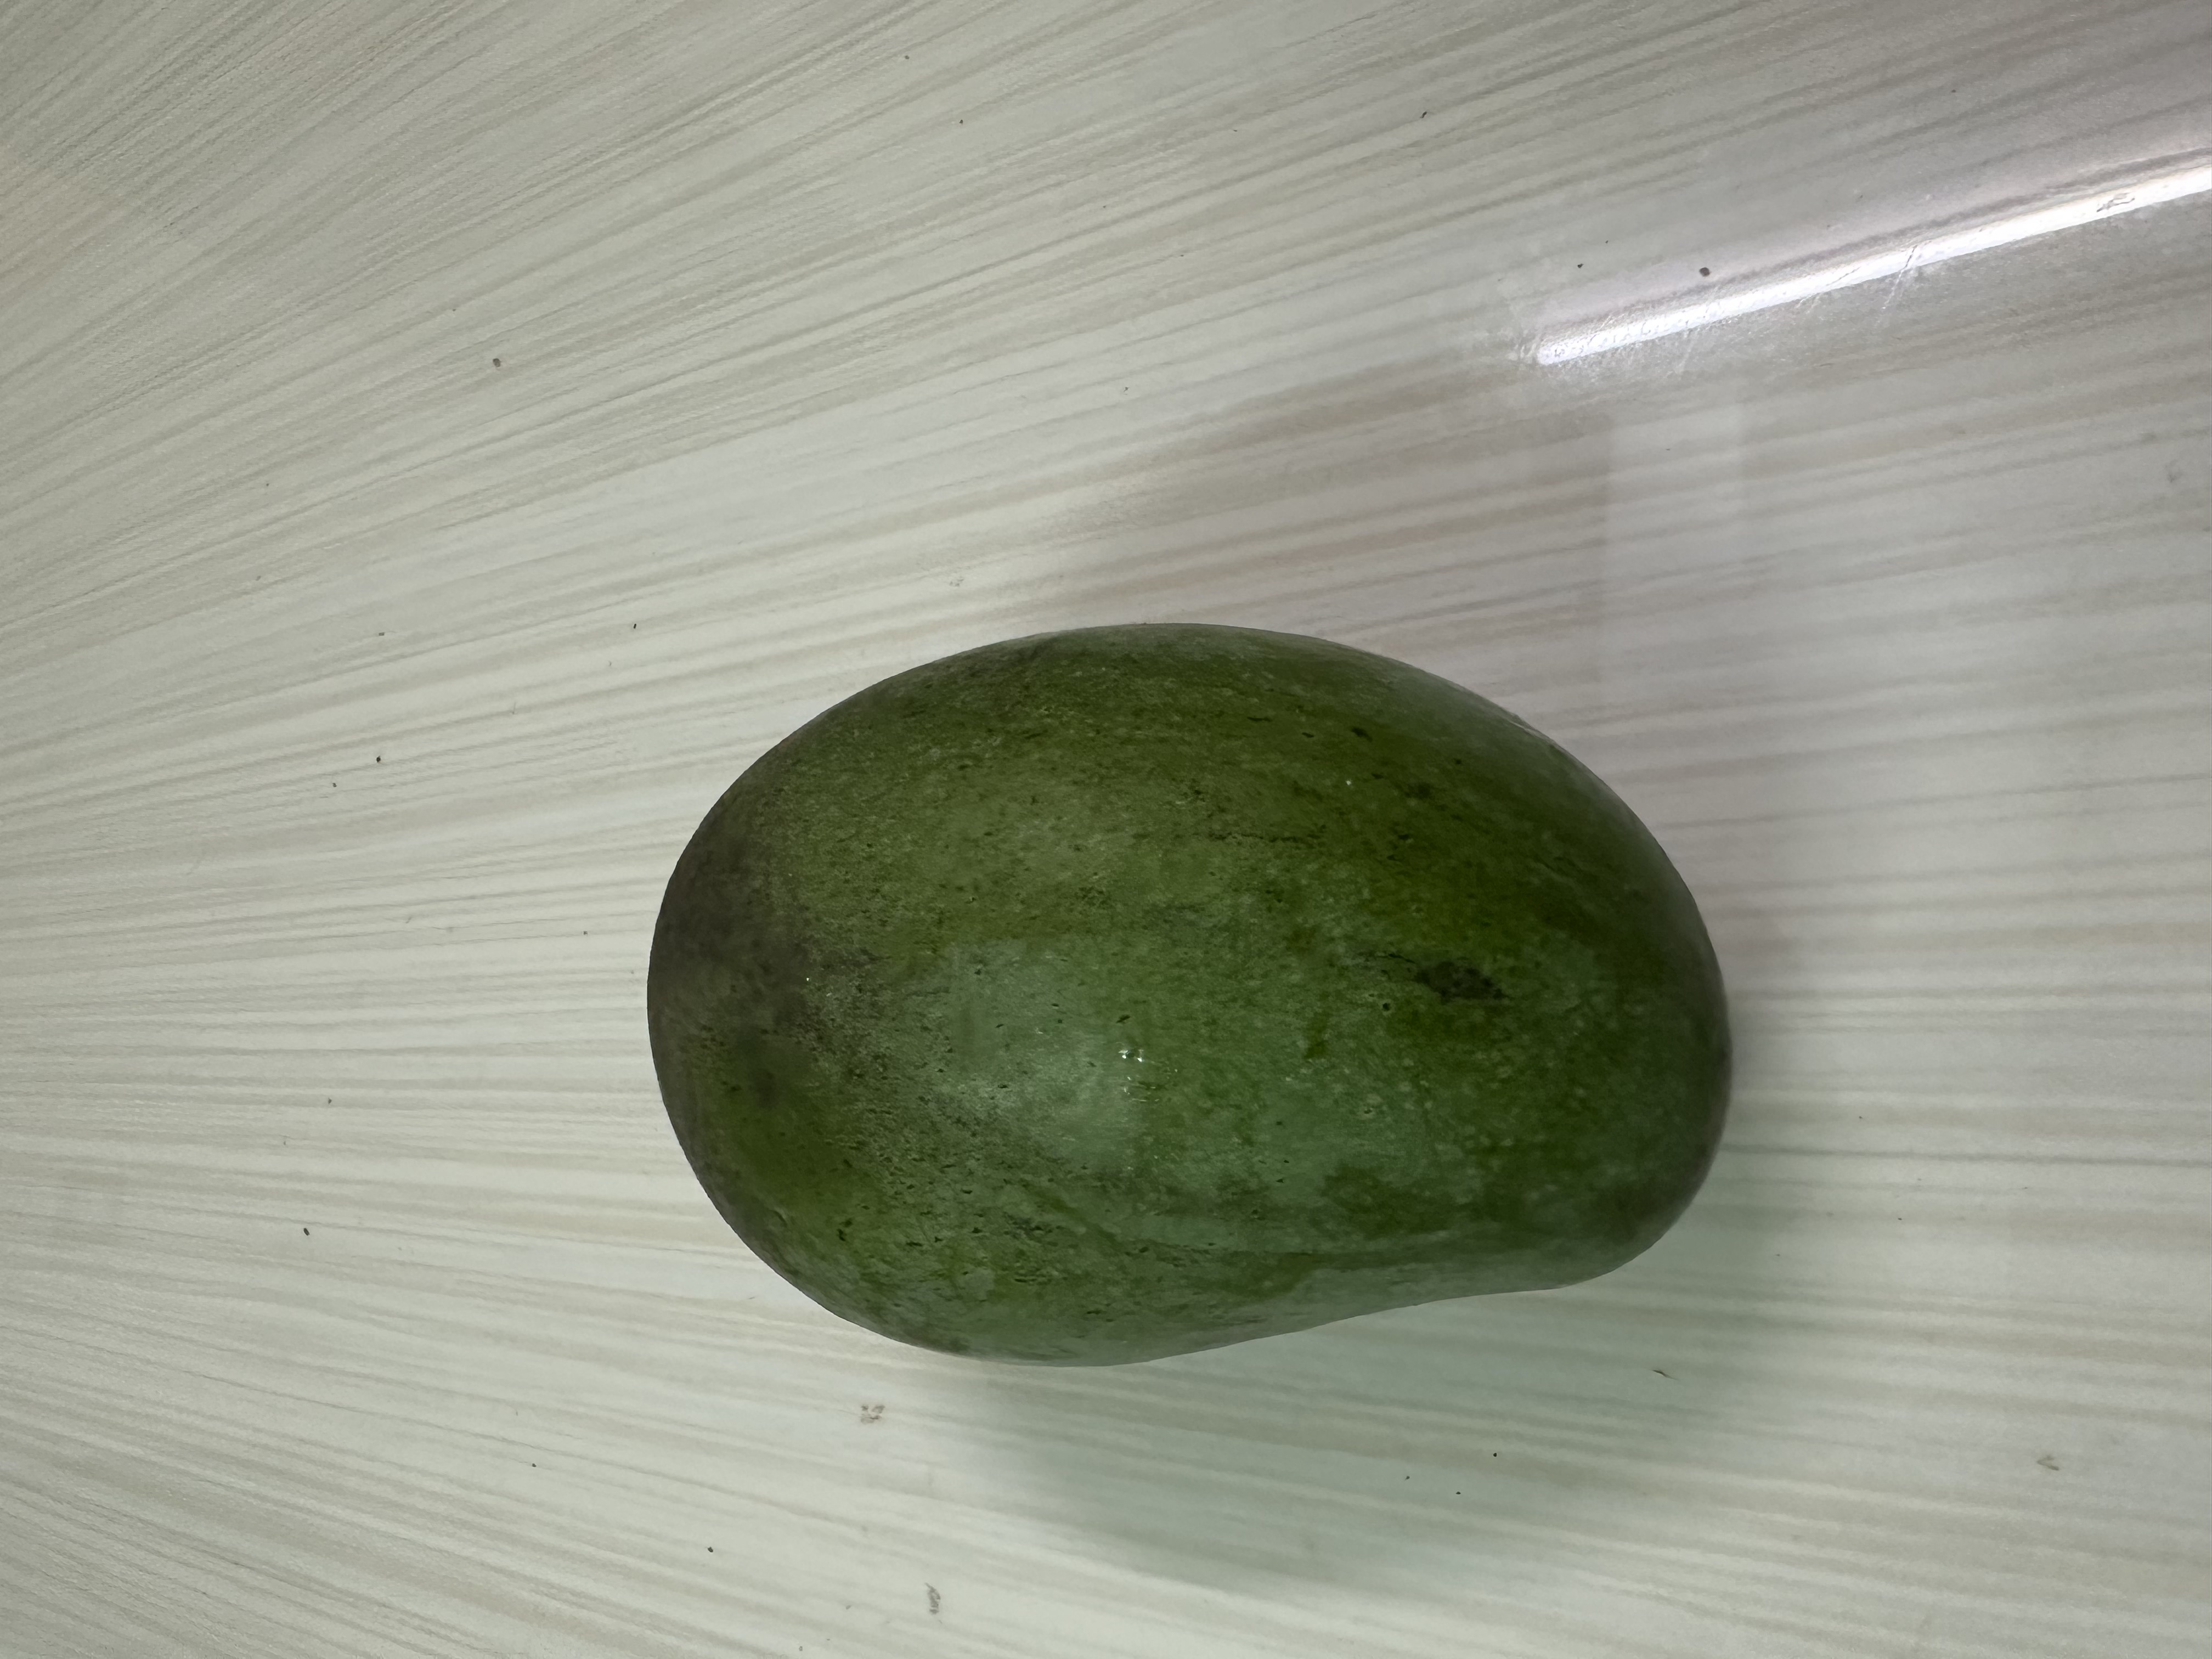
Mango variety: Amrapali